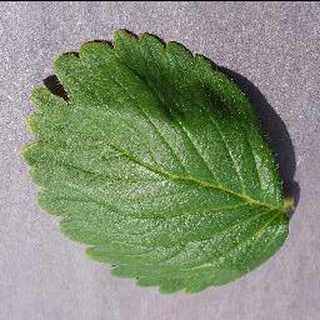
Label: healthy_strawberry